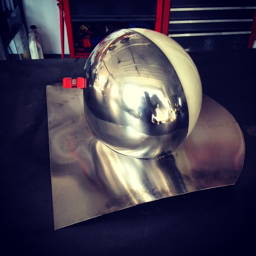
having a little fun with aluminum ... helmet